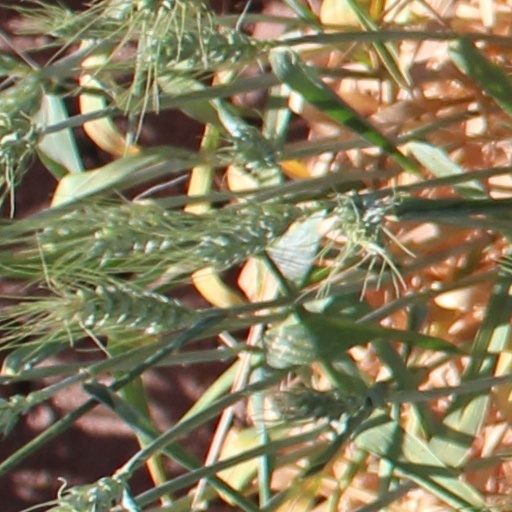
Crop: wheat